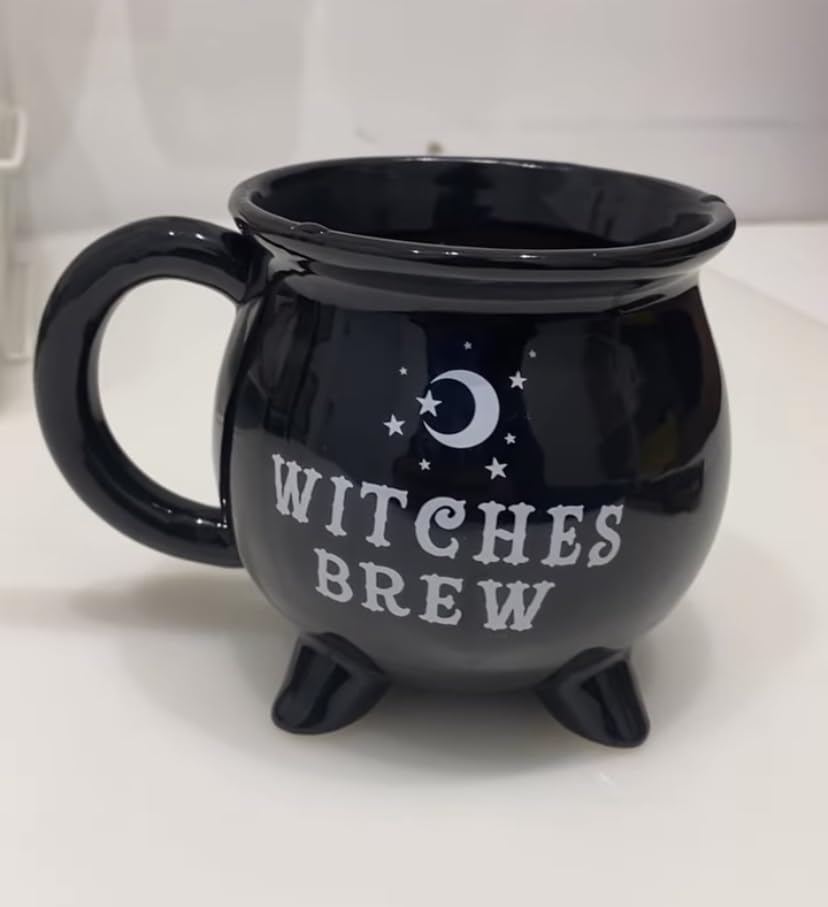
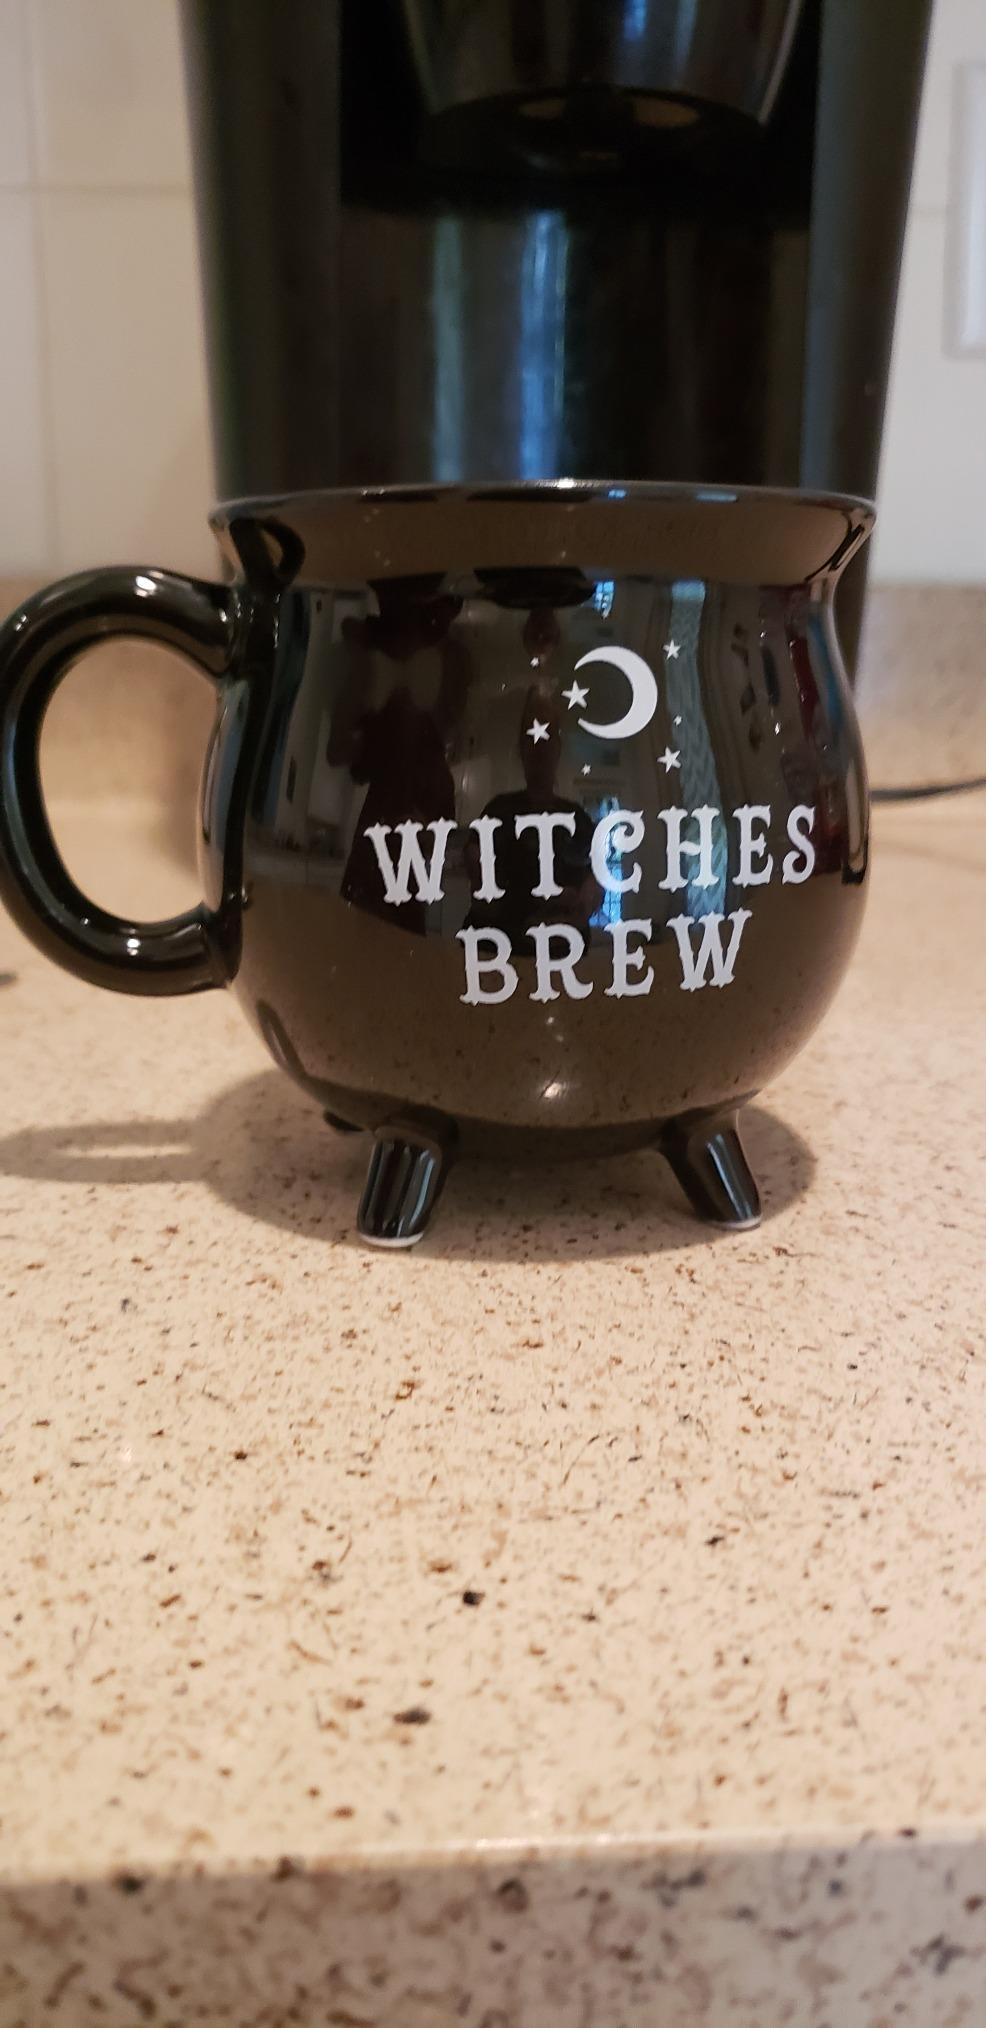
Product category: items_mug
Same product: yes